Val Kilmer

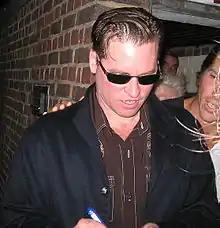
Kilmer in 2005

Kilmer's first role in 2000 was in the big budget Warner Bros. box office disaster "Red Planet". That same year, he had a supporting role as the Dutch-born American abstract expressionist painter Willem DeKooning in the film "Pollock" and hosted "Saturday Night Live" for the first time. In 2002, he starred in the thriller "The Salton Sea", which was generally well-reviewed, but received only a limited release. The same year, he teamed with his "True Romance" co-star, Christian Slater, to appear in the low-budget film "Hard Cash", also known as "Run for the Money".